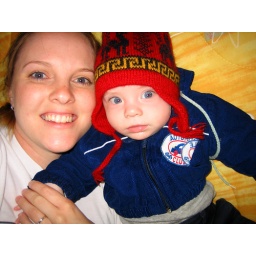
Stacy and the boy in our hotel room. His hat is called a &amp;quot;chullo&amp;quot;.